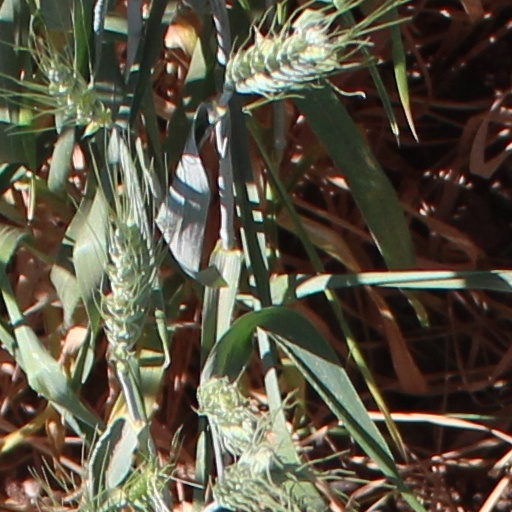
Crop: wheat